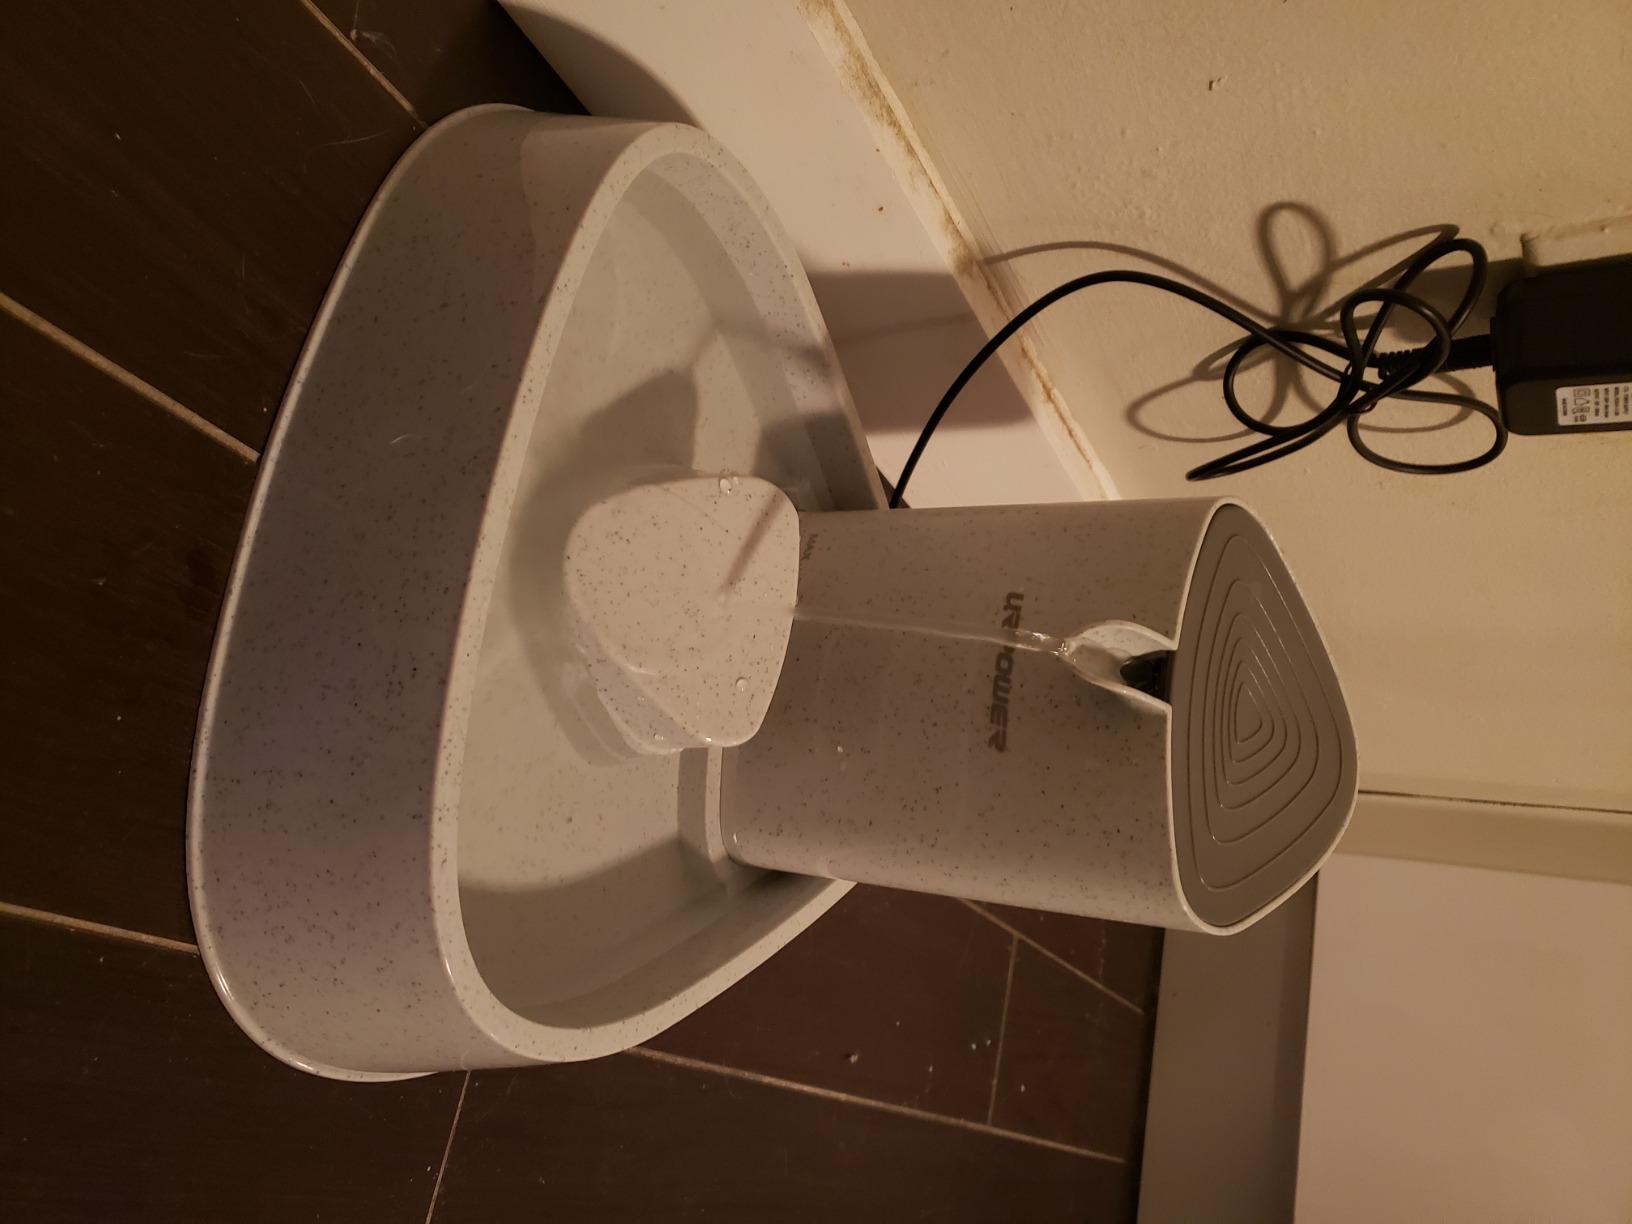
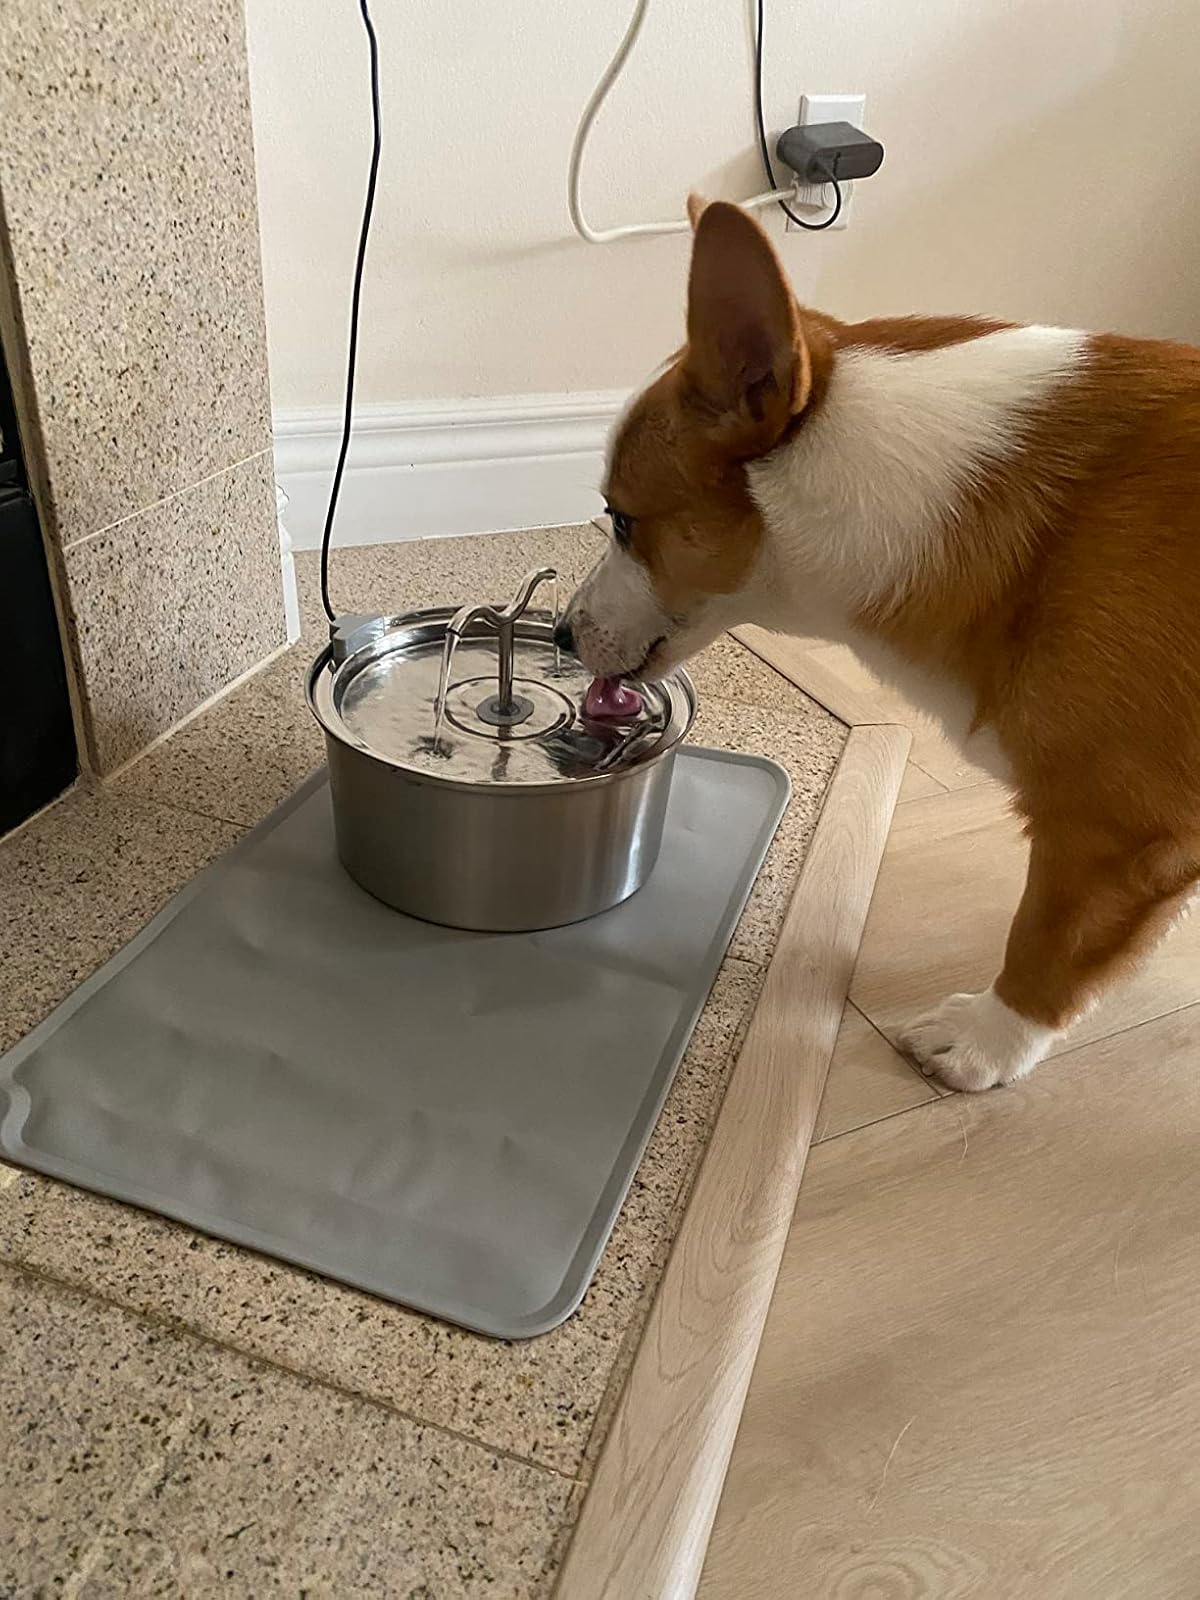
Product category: items_bowl
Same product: no